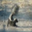
Label: skunk